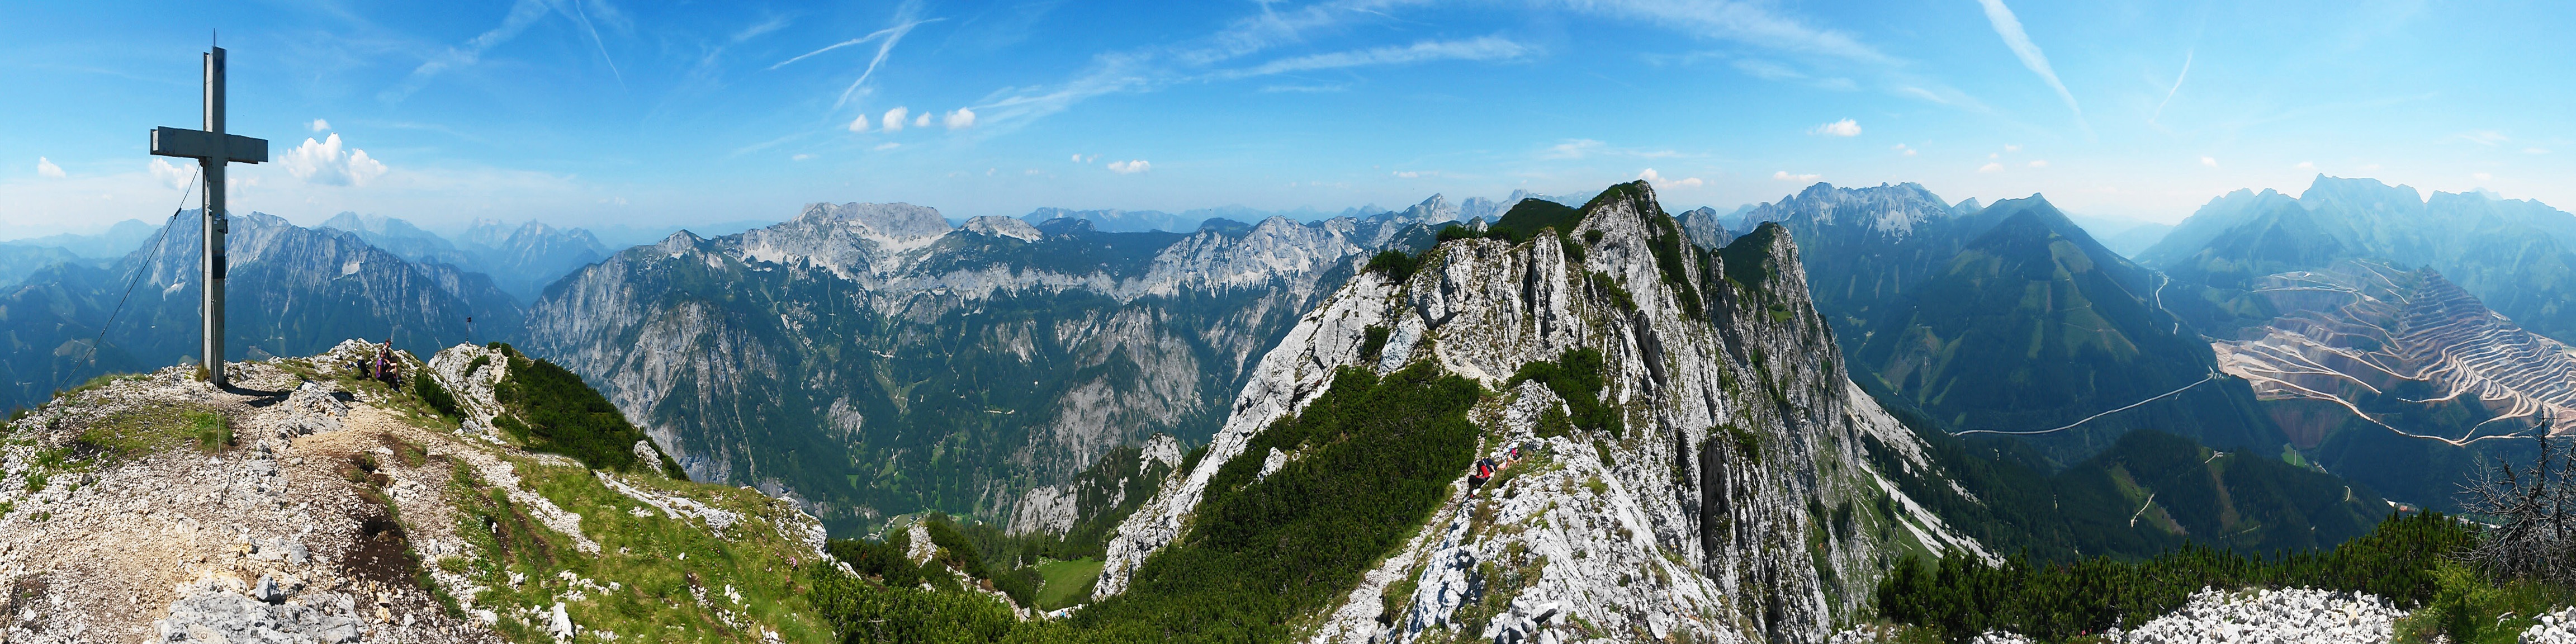
wilderness, mountain, adventure, valley, mountain range, panorama, national park, ridge, massif, mountains, alps, plateau, cirque, landform, mountain pass, geographical feature, mountainous landforms